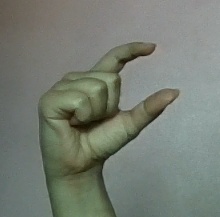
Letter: dal